Bellman hangar

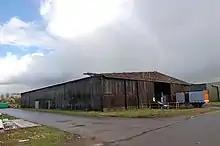
Bellman hangar at former RAF Stoke Orchard

During World War I and for some time after, the only successful transportable hangar design was the Bessonneau hangar. This could be very quickly erected and secured to provide adequate shelter for a few small aeroplanes. But with post-war increases in the number and size of aeroplanes, the need for larger transportable accommodation soon became apparent. The Air Ministry therefore issued a specification in 1936 covering the dimensions and requirements for a light transportable shed for use in war. It had to be end-opening with doors at both ends, be capable of mass production and have interchangeable parts to permit rapid erection and dismantling with minimal permanent foundations. This specification was submitted to various designers and eventually two different designs were presented - the Bellman and the Callender Hangar.